Stephanus Petrus le Roux

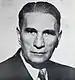
Stephanus Petrus le Roux

Stephanus Petrus le Roux (4 March 1891 – 25 January 1974) was a South African politician. He served as Minister of Agriculture from 1948 until 1958.